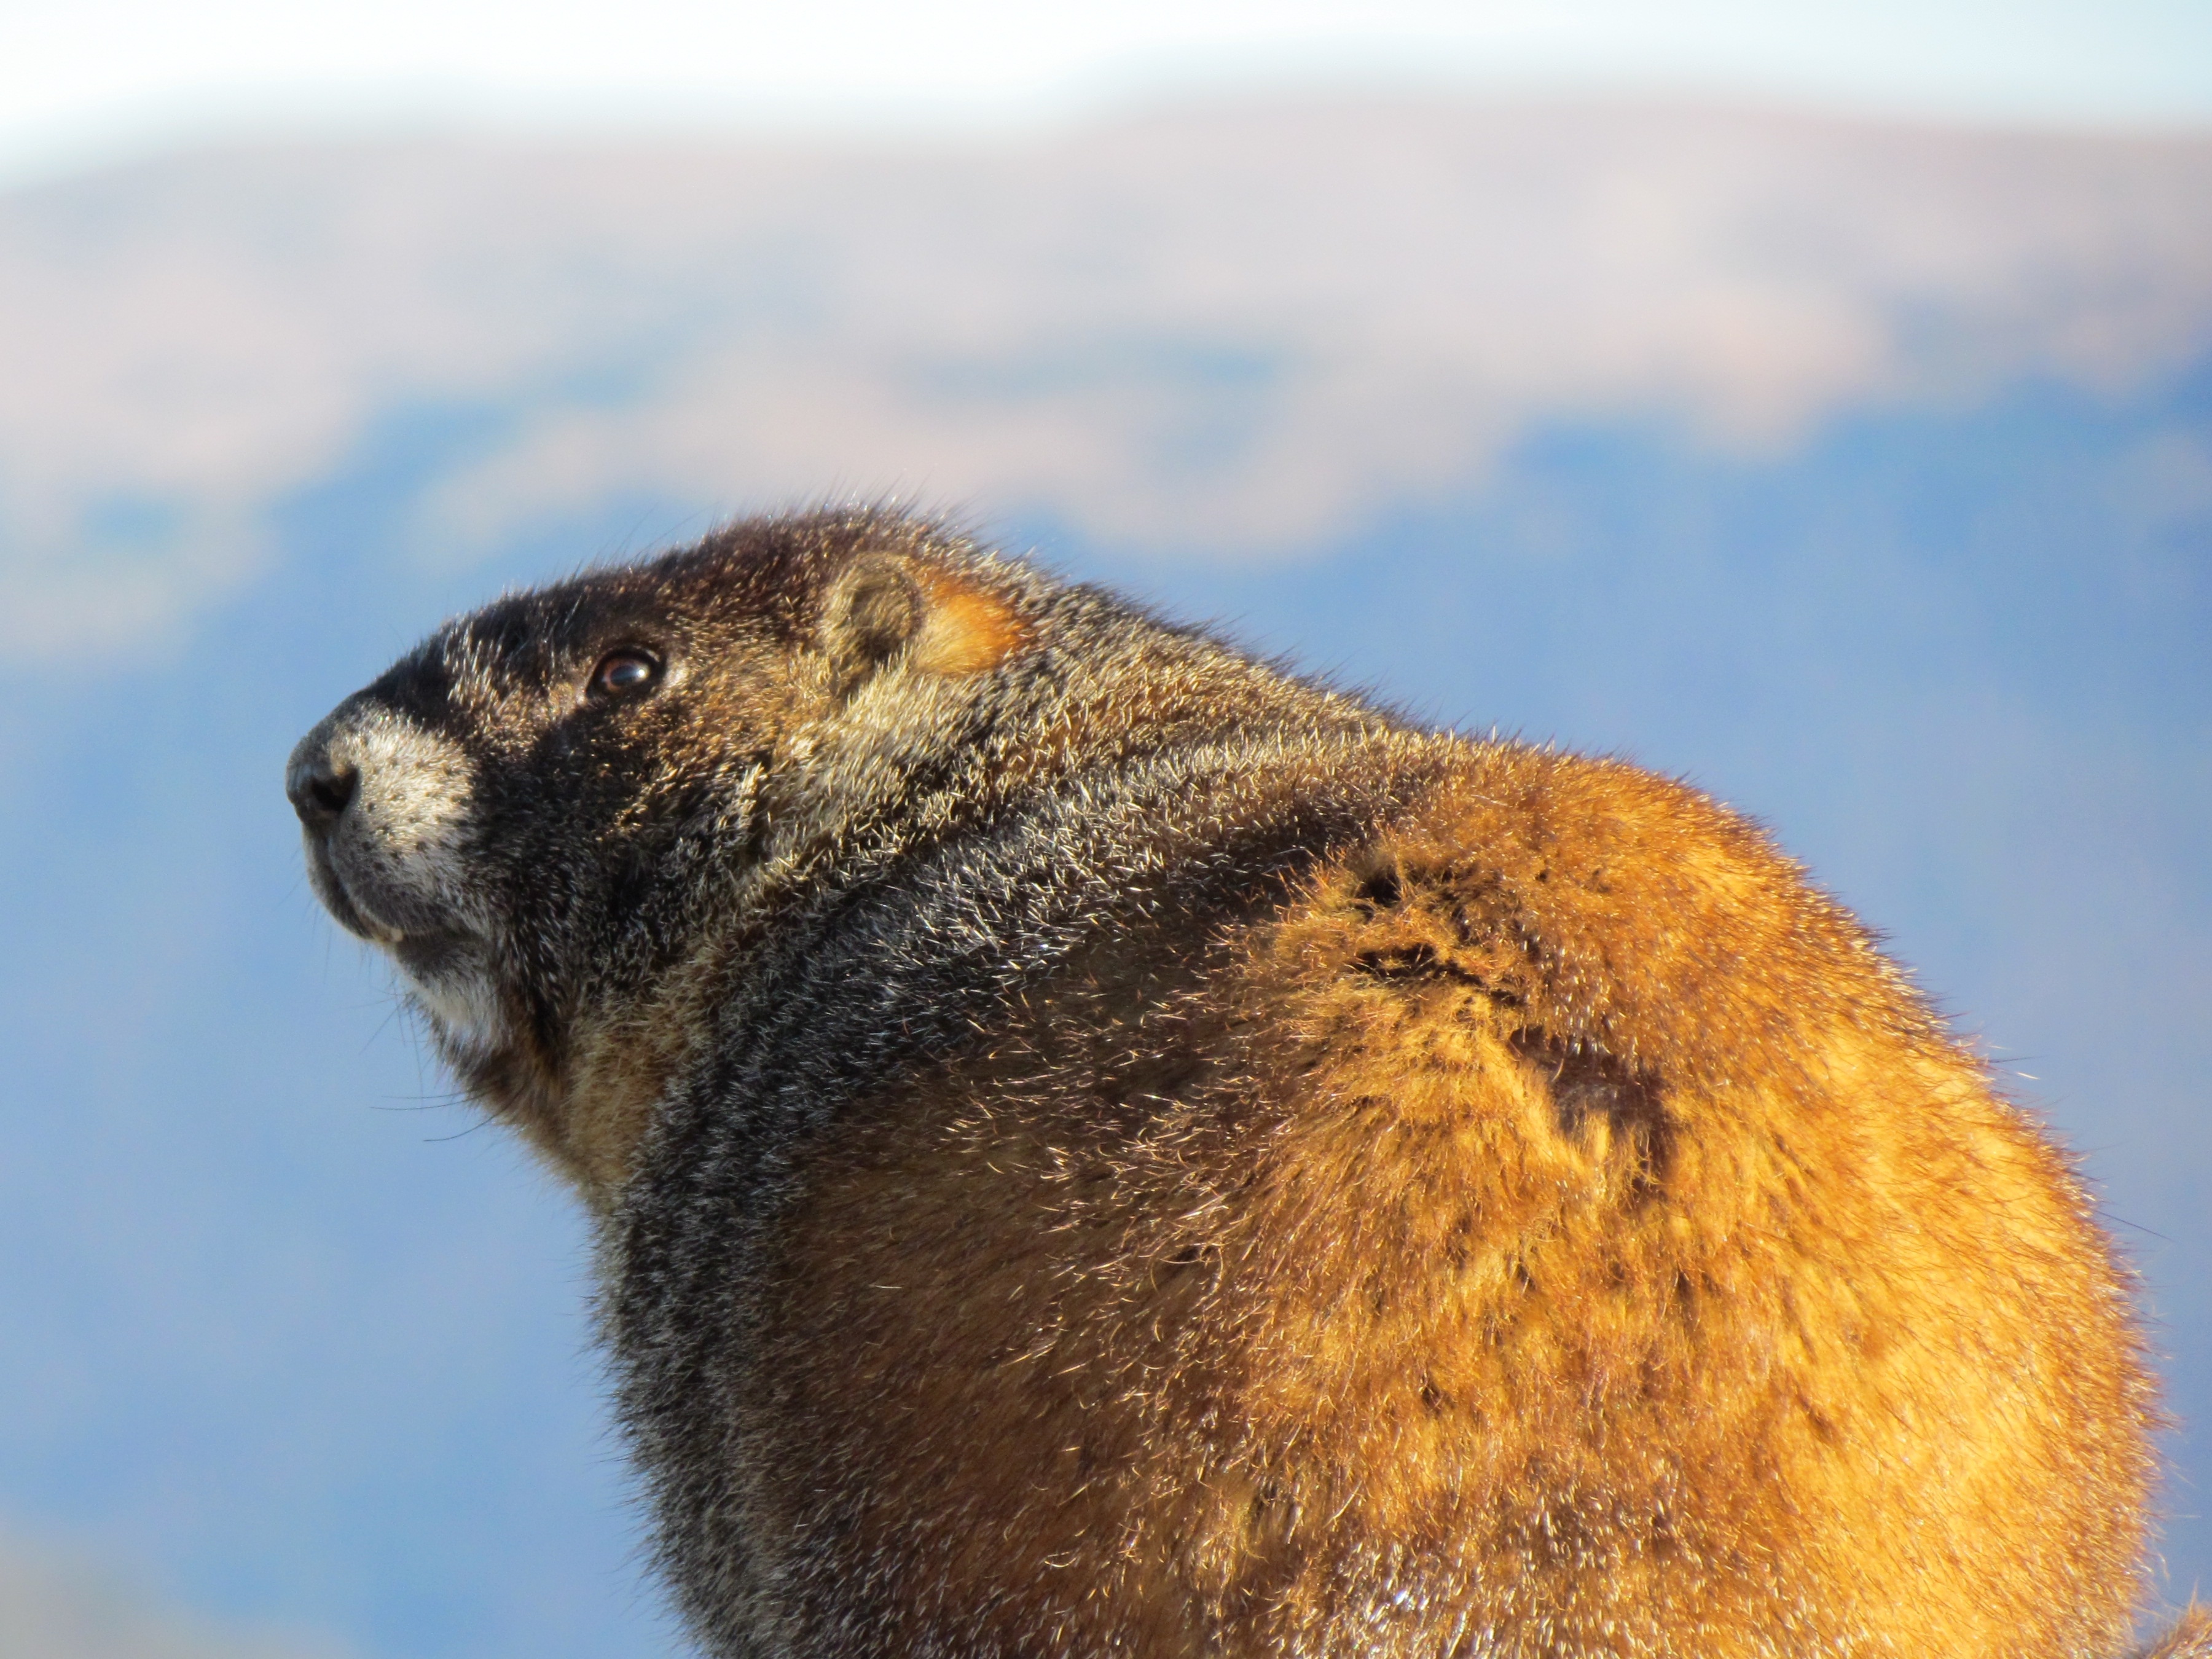
nature, outdoor, animal, wildlife, wild, fur, fluffy, brown, mammal, squirrel, rodent, fauna, whiskers, snout, beaver, marmot, organism, prairie dog, terrestrial animal